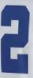
Number: 2